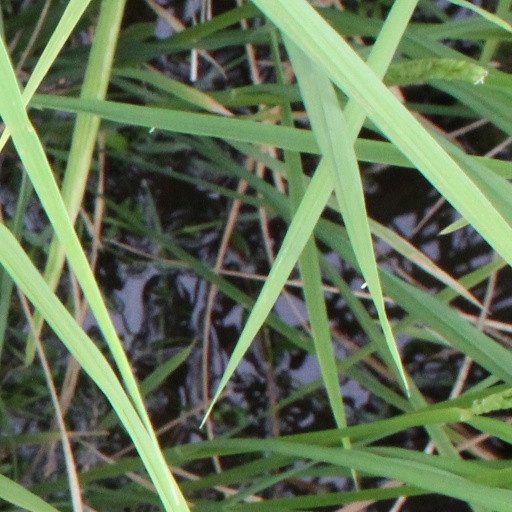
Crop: rice